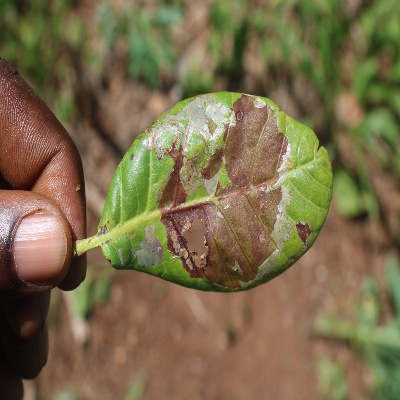
Crop: Cashew
Condition: leaf miner